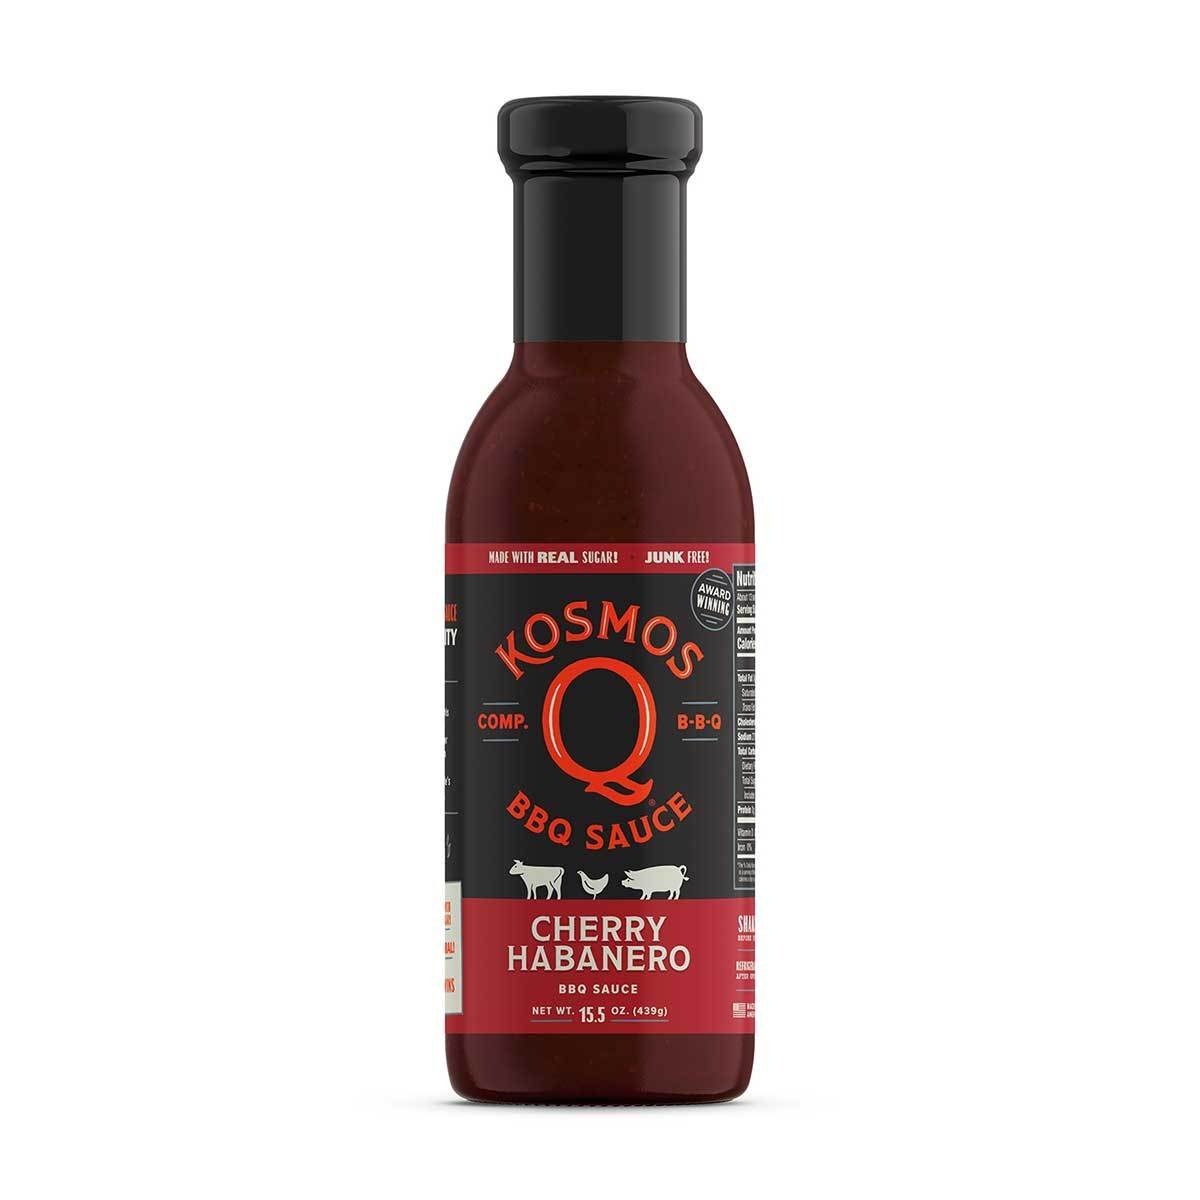
Item Name: Kosmos Q Cherry Habanero Barbecue Sauce – Sweet & Spicy Gluten Free BBQ Sauce with Real Tart Cherries & Habanero – Made with Real Sugar – BBQ Glaze for Ribs, Pork, & Chicken (15.5 oz)
Bullet Point 1: Bold & Bright BBQ Sauce: This sauce isn't like anything you've had before; Our recipe is fresh & full-bodied, packed to the brim with sweet cherries and hot habanero peppers that will add a new layer of taste and excitement to your meat
Bullet Point 2: BBQ Brings People Together No Matter the Weather: With Kosmos Q in hand, you'd better be prepared to become the neighborhood pitmaster; Whether it's a family cookout, barbecue competition, or just weeknight grilling, we'll help you bring the heat
Bullet Point 3: Pour It On Brisket, Ribs & More: Whatever you're grilling, this bold and unique barbecue sauce will help you turn the flavor up to 10; Try adding the tasty cherry tang and spicy habanero kick of this bottle to shredded pork, baby back ribs, and more
Bullet Point 4: Transform How You Grill: Gone are the days of dry, flavorless meat; Use our sweet & spicy barbecue recipe as a marinade, finishing sauce, or dipping sauce to make each bite as tender and flavorful as the last
Bullet Point 5: Fresh Tart Cherries & Hot Habanero Mash: This sauce is bold, hot, and unbelievably delicious; Our custom blend of real habanero peppers with fresh cherries & natural cherry juice create a flavor all the right parts tangy, smoky & mouth-watering
Product Description: <br>BBQ Brings People Together No Matter the Weather! With a bottle of Kosmos Q in hand, you need to be prepared to become the neighborhood pitmaster. Whether it’s a family cookout, barbecue competition, or just a weeknight grilling, our Cherry Habanero BBQ Sauce will help you turn the flavor up to 10.</br> <br>This sauce is bold, bright, and unlike anything you’ve had before. At Kosmos Q, we decided that it’s time for something fresh and full-bodied to add a new layer of excitement and flavor to every dish. Our customary blend of sweet cherries and hot habanero peppers do just that.</br> <br>Whatever you’ve got on your grill - baby back ribs, wings, chicken, burgers, brisket, or steak - you can pour this sauce on it all. The tasty cherry tang and spicy habanero kick will add some depth you didn’t know your dishes were missing.</br> <br>Gone are the days of dry, flavorless meat. With Kosmos Q by your grill, your meat will be tender, juicy, and flavorful. Use our sweet and spicy sauce as a marinade, finishing sauce, or dipping sauce to make each bite as mouth-watering as the last. </br> <br>Fresh, tart cherries and a spicy habanero mash are what make this sauce so bold, hot, and unbelievably delicious. Plus, our bottle is free from artificial flavors, fillers, and preservatives.</br> <br></br> <br>Contents:</br> <br>1 15.5 Oz Sauce Bottle</br>
Value: 15.5
Unit: Ounce

Price: 15.01